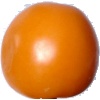
Label: yellow_tomato